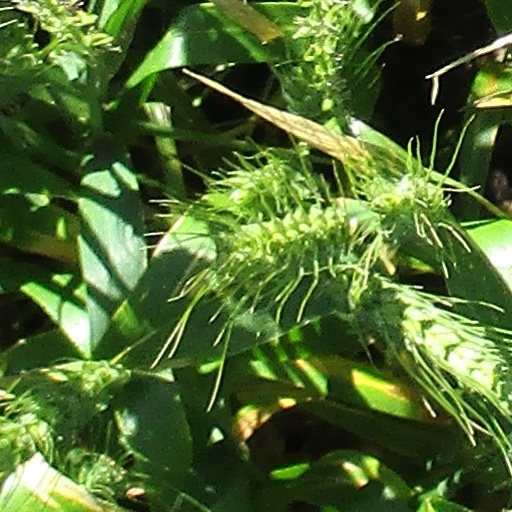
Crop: wheat